Wonders of the World

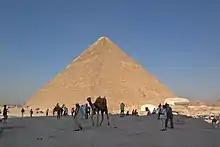
The Great Pyramid of Giza, the only wonder of the ancient world still in existence

The canonical Seven Wonders established in the 1572 "Octo Mundi Miracula" are: